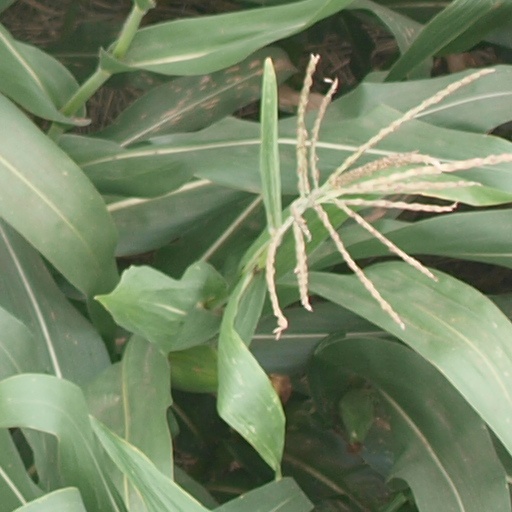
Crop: maize; corn